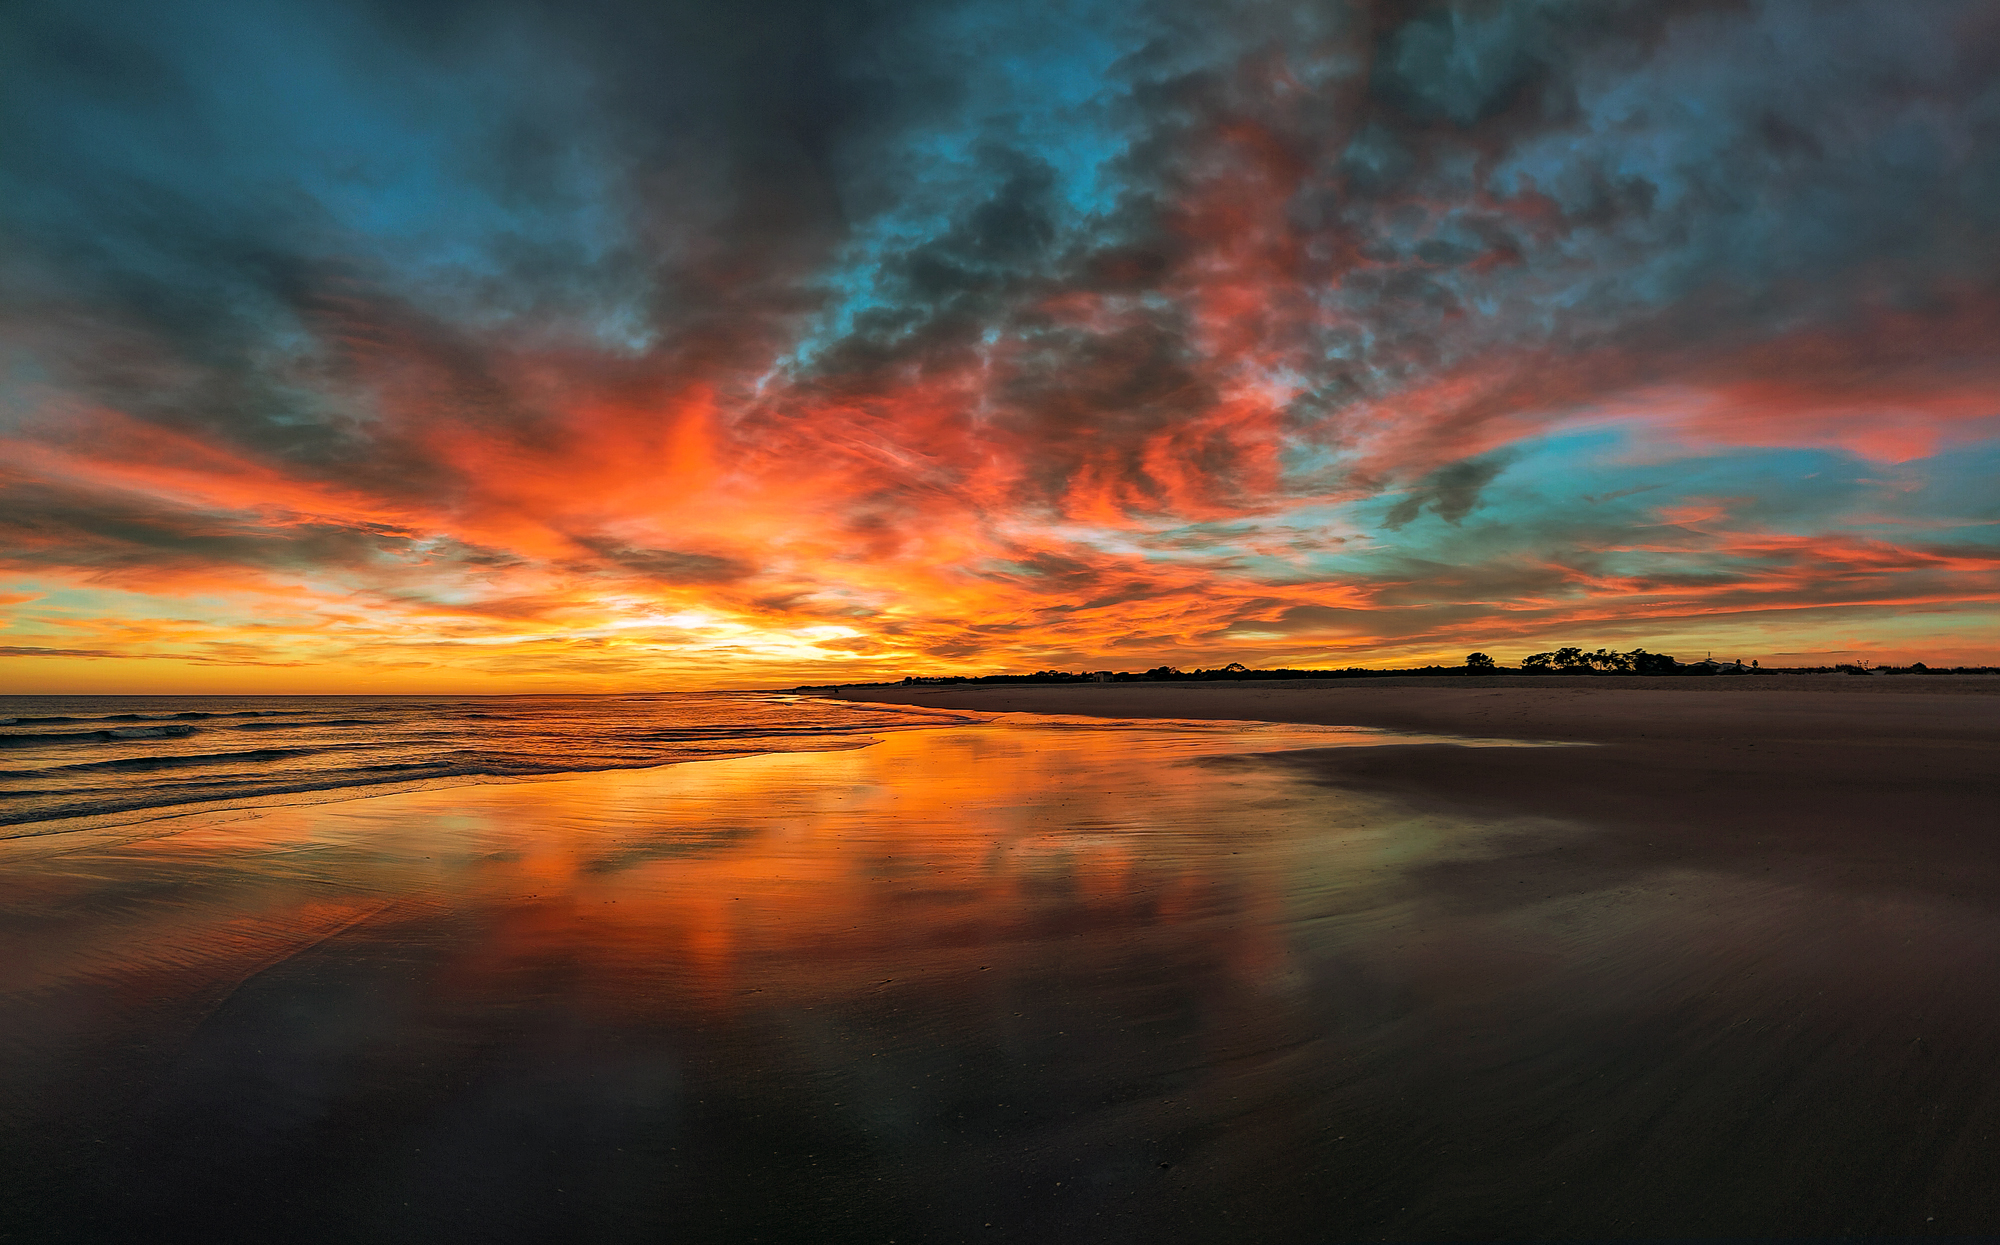
fiery, sunset, cloud, water, sky, atmosphere, water resources, orange, fluid, natural landscape, afterglow, beach, dusk, red sky at morning, lake, tree, horizon, cumulus, landscape, sunrise, liquid, shore, reservoir, coast, meteorological phenomenon, evening, wave, dawn, ocean, tropics, sound, rock, event, reflection, wind wave, lake district, art, loch, inlet